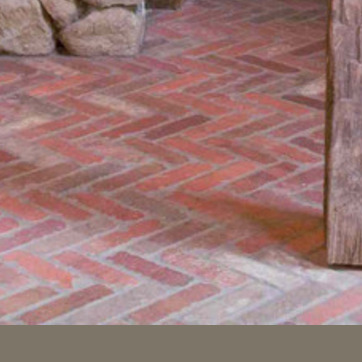
Material: brick